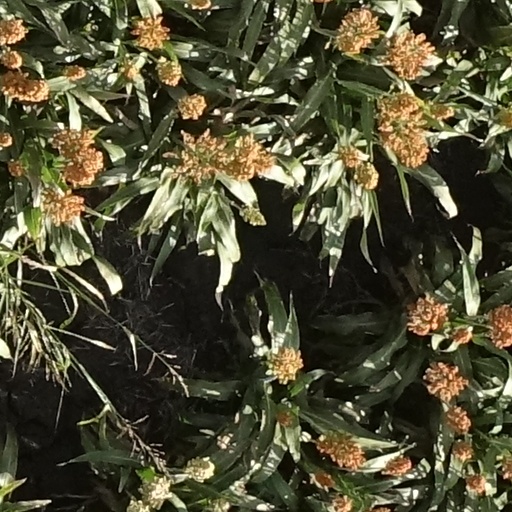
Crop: sorghum